List of lay Catholic scientists

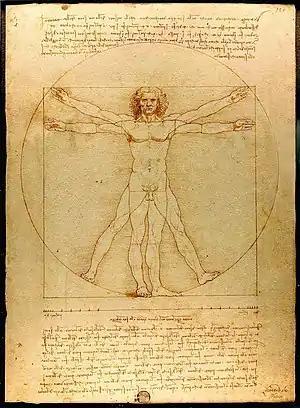
"The Vitruvian Man" by Leonardo da Vinci

Many Catholics have made significant contributions to the development of science and mathematics from the Middle Ages to today. These scientists include Galileo Galilei, René Descartes, Louis Pasteur, Blaise Pascal, André-Marie Ampère, Charles-Augustin de Coulomb, Pierre de Fermat, Antoine Laurent Lavoisier, Alessandro Volta, Augustin-Louis Cauchy, Pierre Duhem, Jean-Baptiste Dumas, Alois Alzheimer, Georgius Agricola and Christian Doppler.